Arrow Air

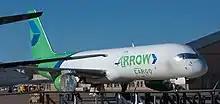
An Arrow Air Boeing 757-200PCF stored at Roswell Airport in 2012

On May 26, 1981, Arrow Air relaunched as a charter airline under Miami's Batchelor Enterprises, whose aviation operations included fixed-base operator (FBO) Batch Air and International Air Leases, Inc., Arrow's parent company. (Batch Air eventually became owned by an employee group and was sold to Greenwich Air in 1987 for more than $30 million.) Arrow added scheduled passenger services in April 1982, beginning with California-Montego Bay.